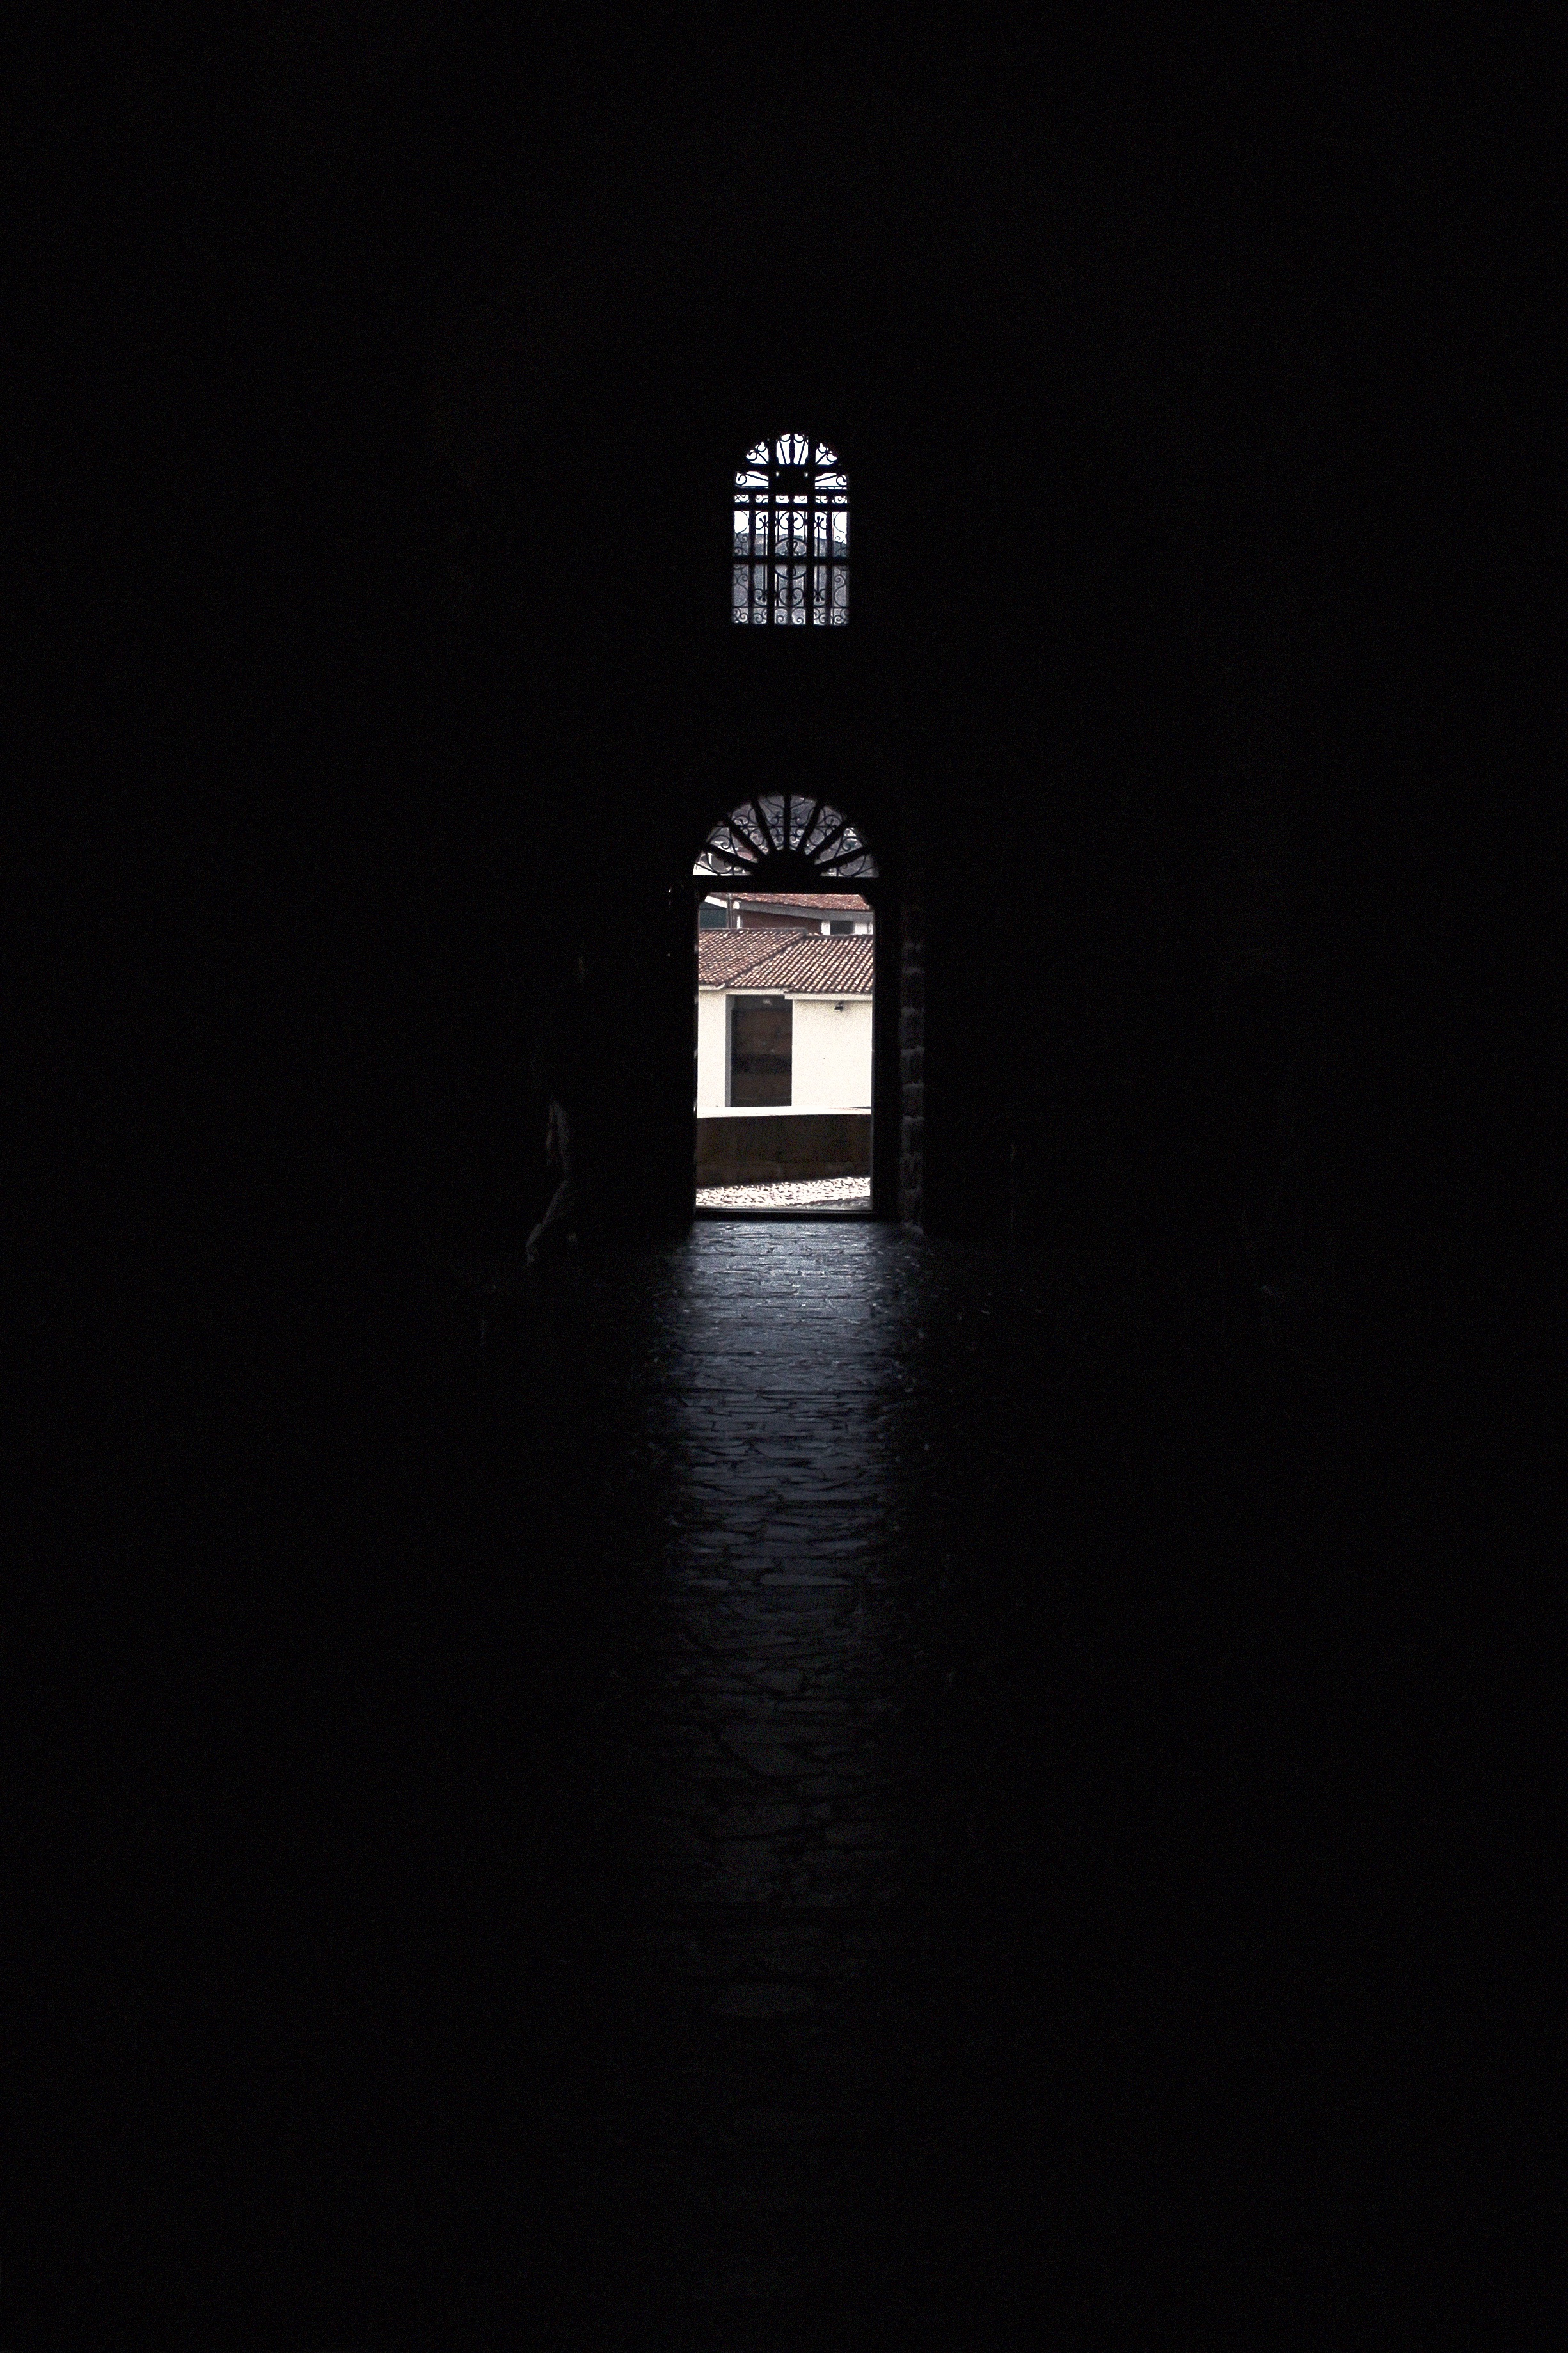
light, night, darkness, lighting, midnight